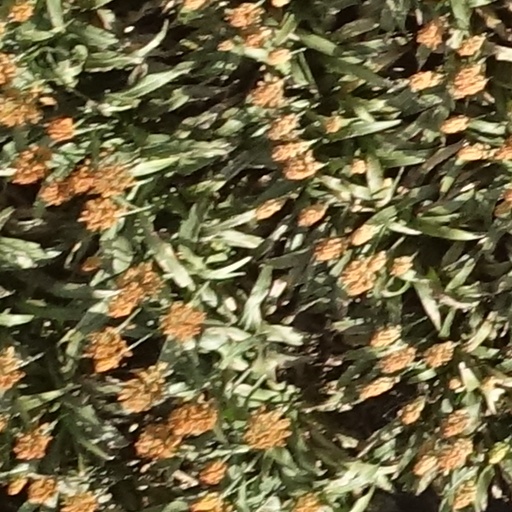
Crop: sorghum